Olenna Tyrell

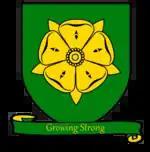
Coat of arms of House Tyrell

In "A Storm of Swords", she plots to have Sansa taken to Highgarden to marry her grandson Willas. This plan is foiled by the Lannisters, who force Sansa to marry Tyrion Lannister. According to Littlefinger later in "A Storm of Swords", in order to shield Margaery from King Joffrey's cruelty, Olenna had actually been the one who murdered Joffrey at his wedding. Margaery would later go on to marry the younger brother, Tommen Baratheon.